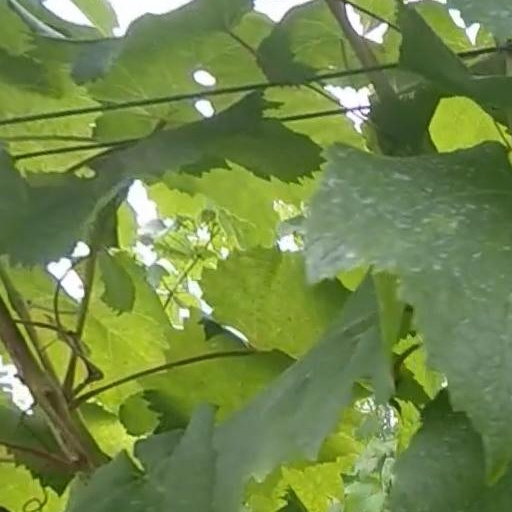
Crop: grape